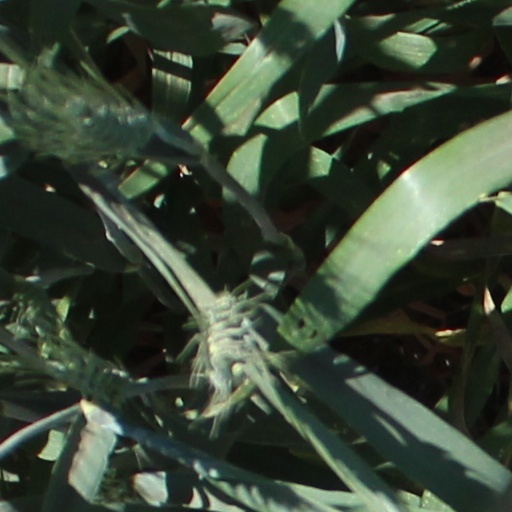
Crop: wheat